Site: brandenburg
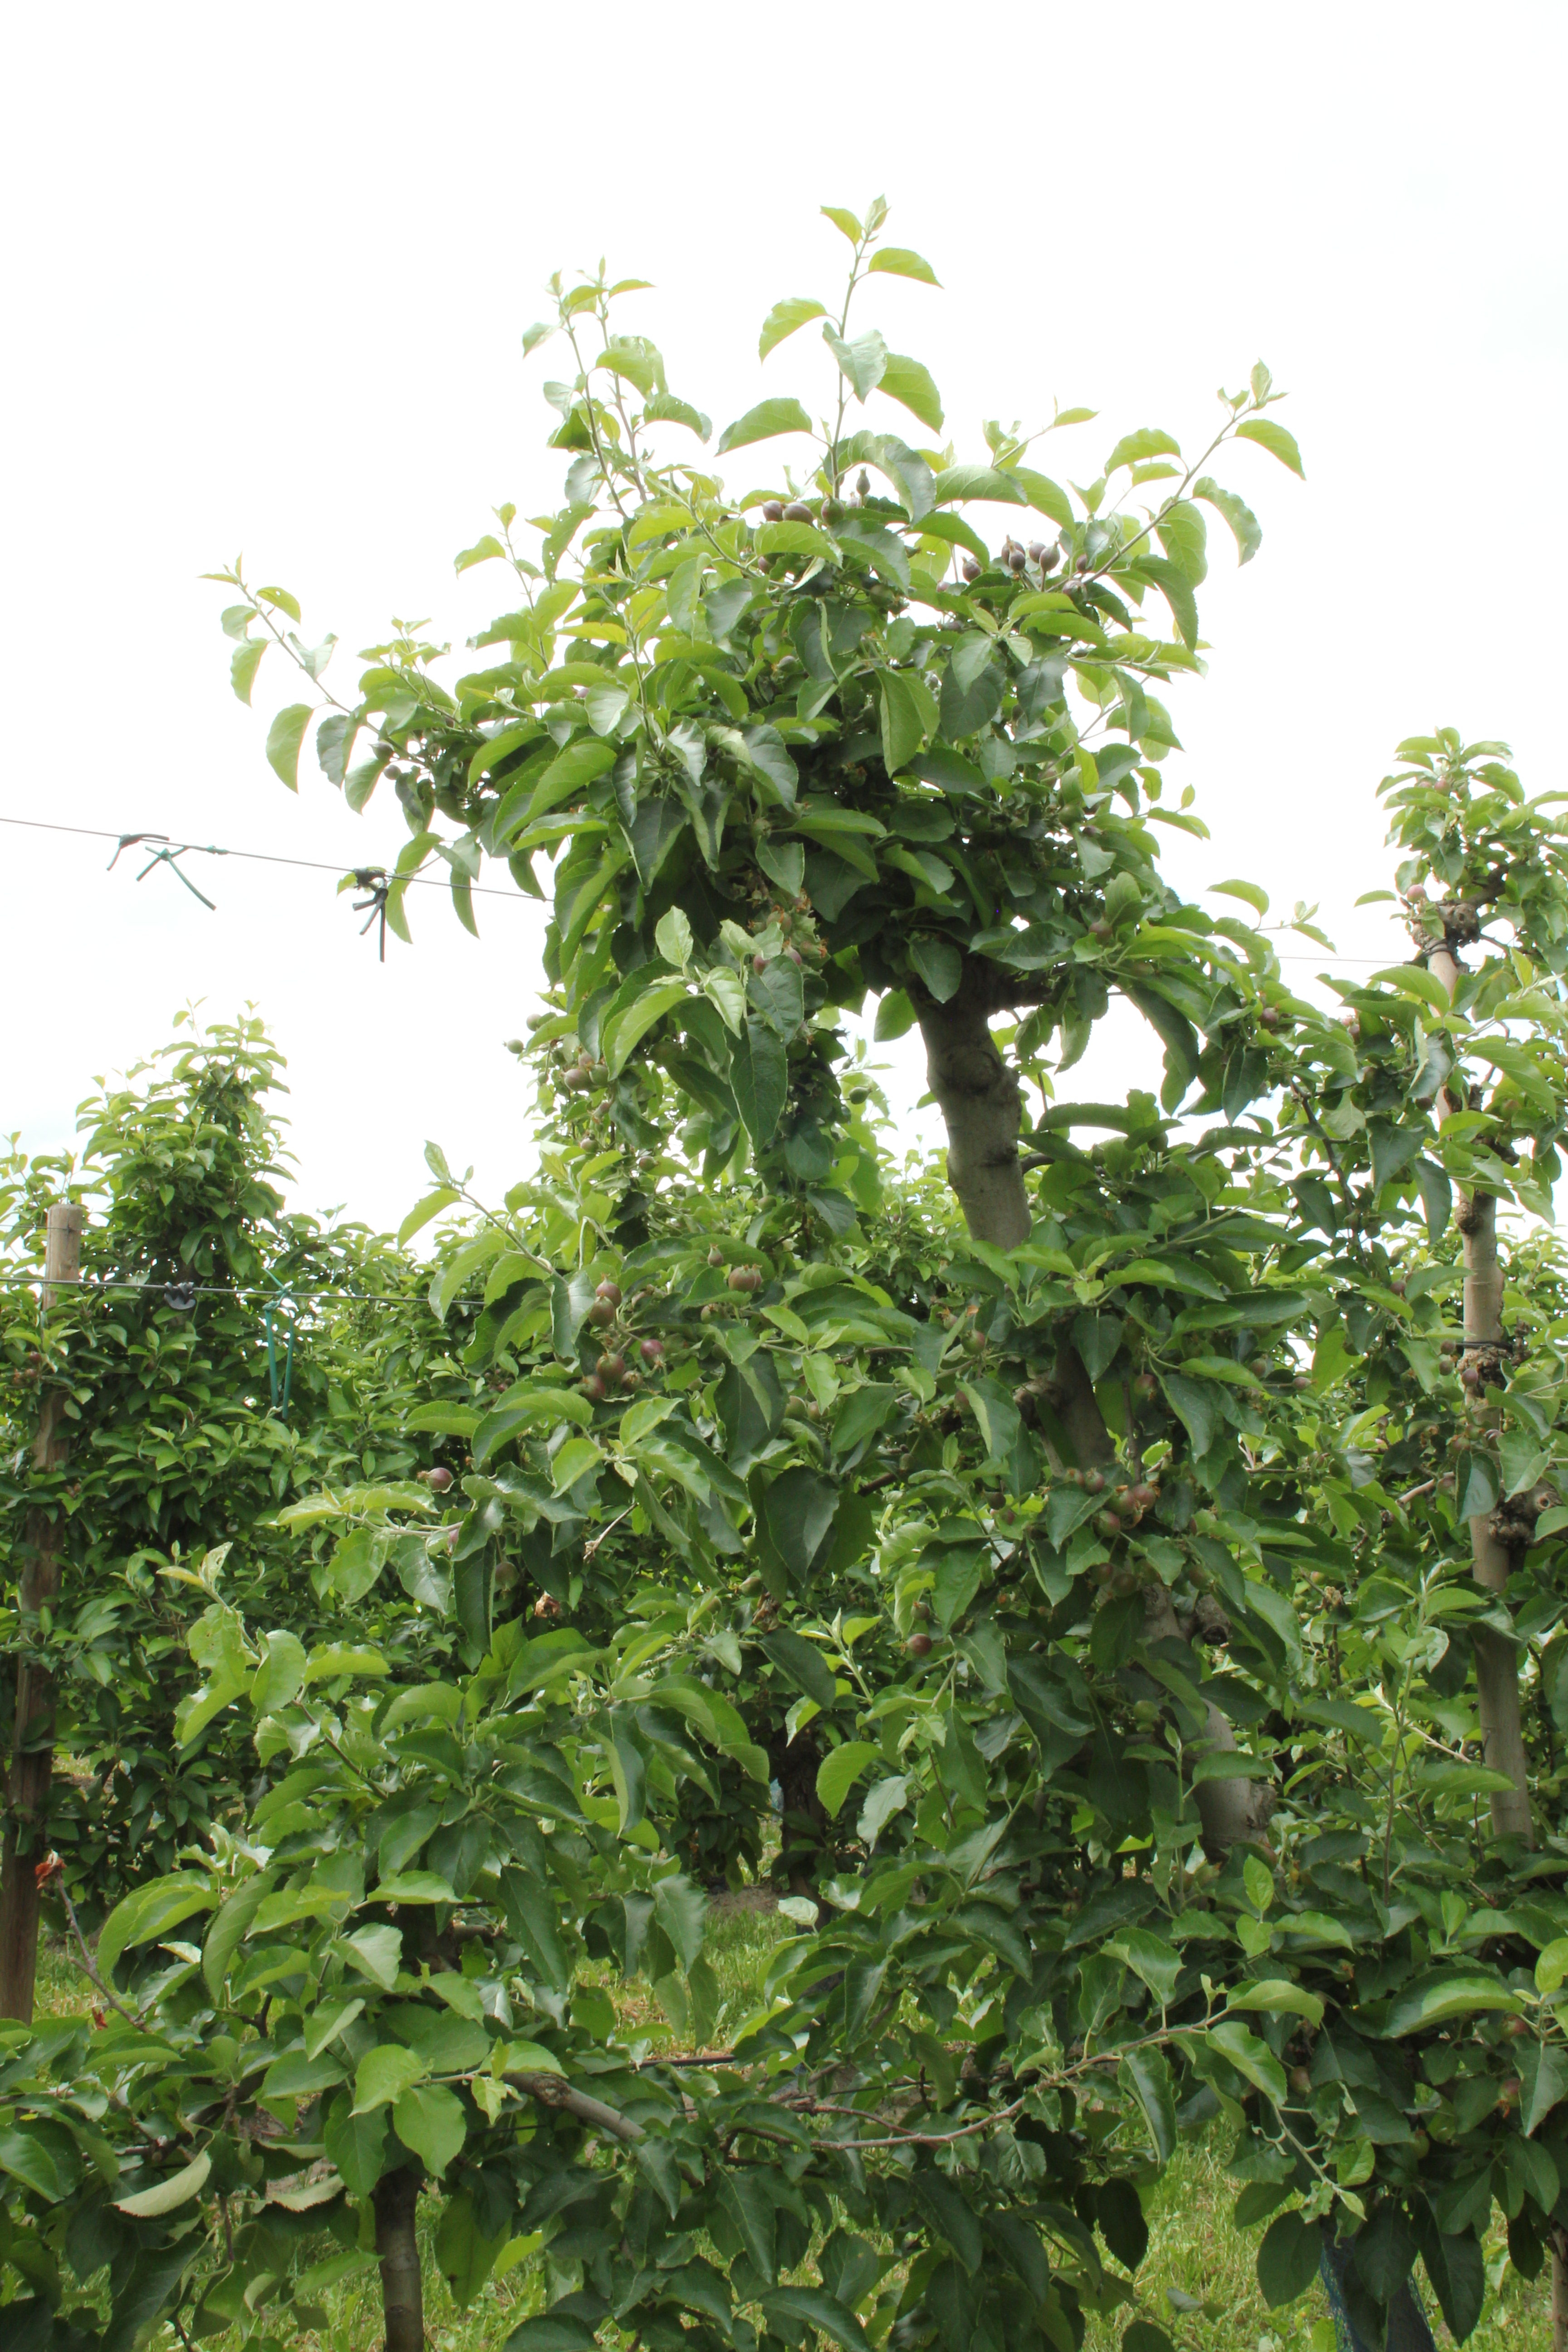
Growth stage (BBCH 72): Development of fruit